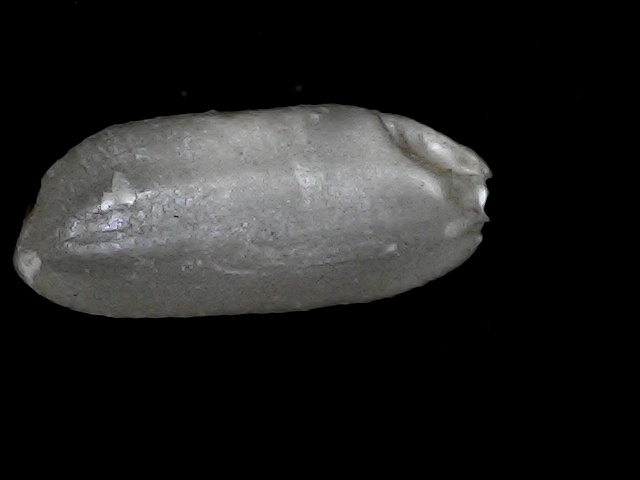
Rice variety: BD33